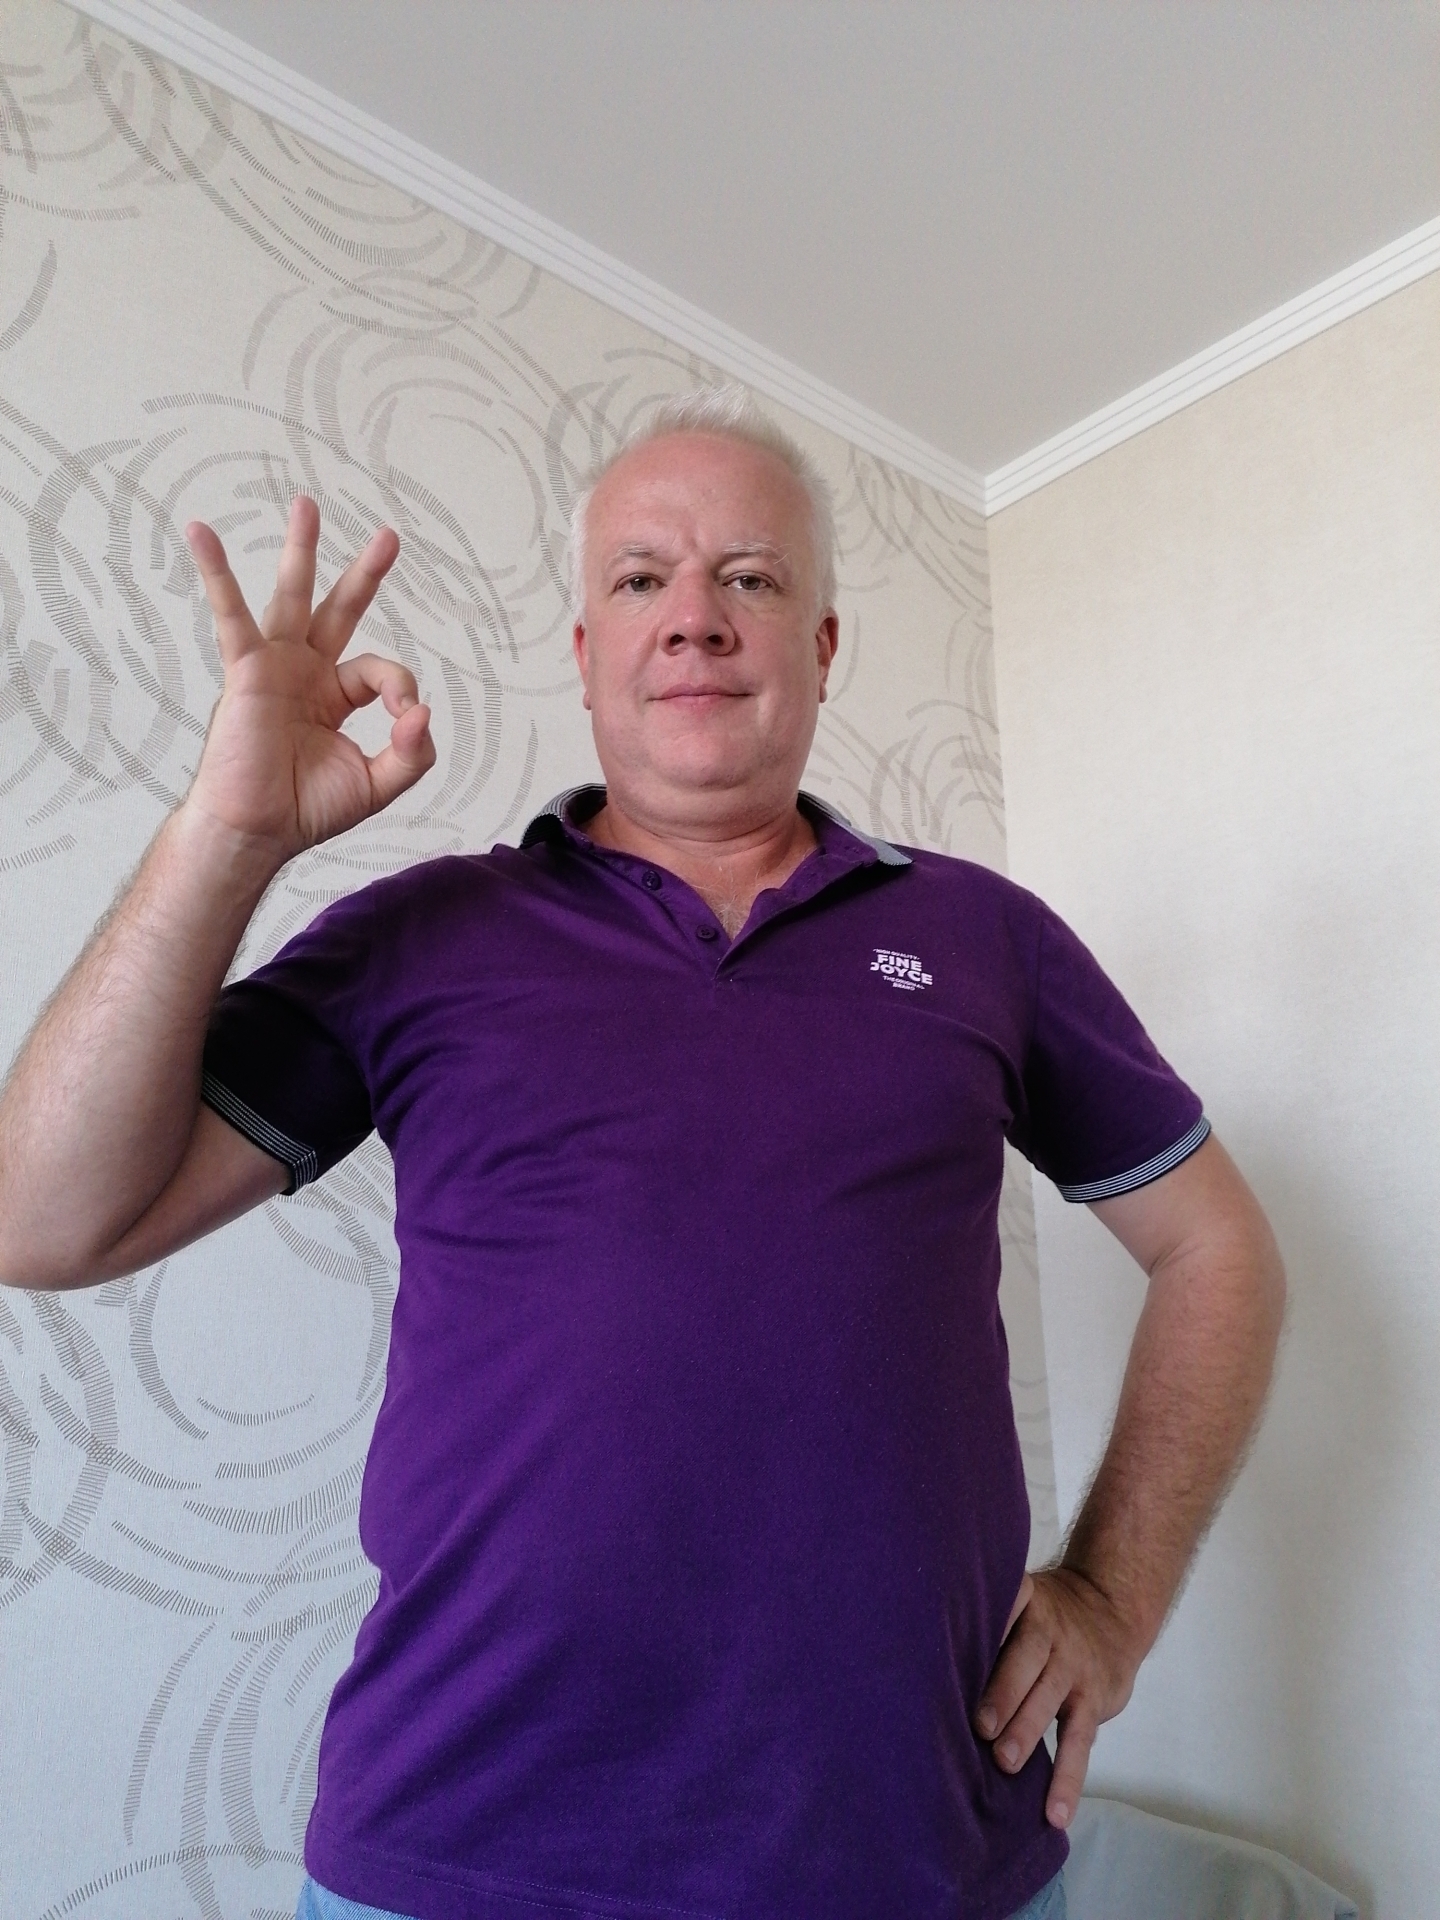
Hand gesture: ok